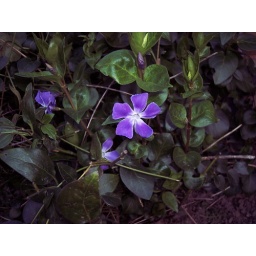
This is growing in the flower bed round the back of our flat. Pretty!